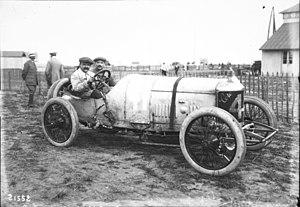
Fernand Gabriel est un pilote automobile français.